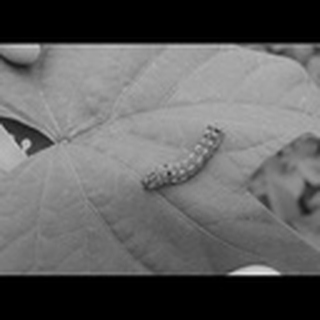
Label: cotton_army_worm